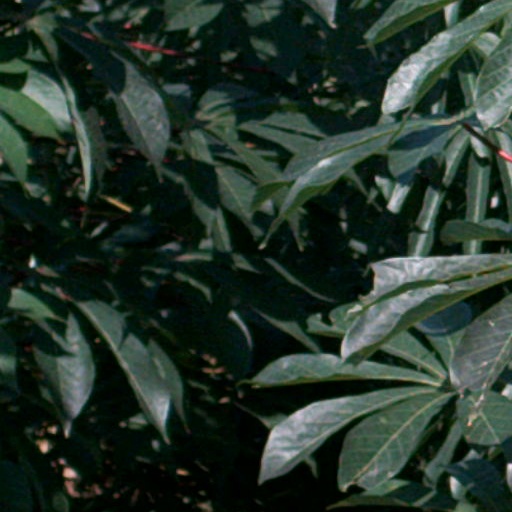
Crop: cassava